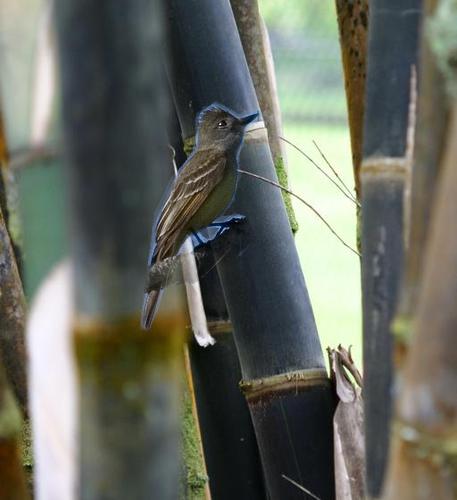
Bird species: Great_Crested_Flycatcher
Bird type: landbird
Background: land